Tabanidae

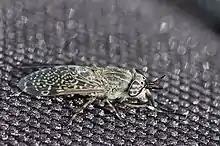
Horseflies in the genus "Haematopota" typically have speckled wings.

Tabanid species range from medium-sized to very large, robust insects. Most have a body length between , with the largest having a wingspan of . Deer flies in the genus "Chrysops" are up to long, have yellow to black bodies and striped abdomens, and membranous wings with dark patches. Horse-flies (genus "Tabanus") are larger, up to in length and are mostly dark brown or black, with dark eyes, often with a metallic sheen. Yellow flies (genus "Diachlorus") are similar in shape to deer flies, but have yellowish bodies and the eyes are purplish-black with a green sheen. Some species in the subfamily Pangoniinae have an exceptionally long proboscis (tubular mouthpart).